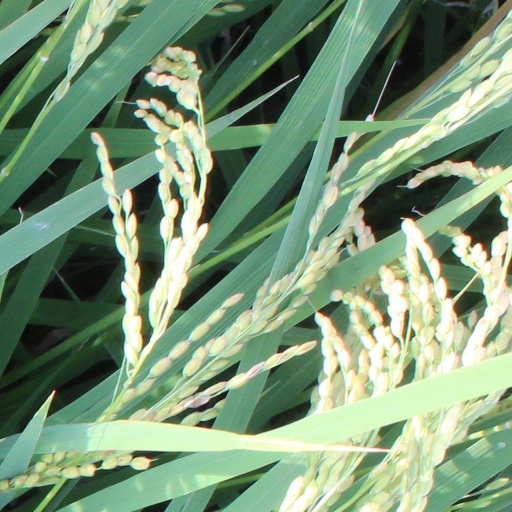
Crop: rice